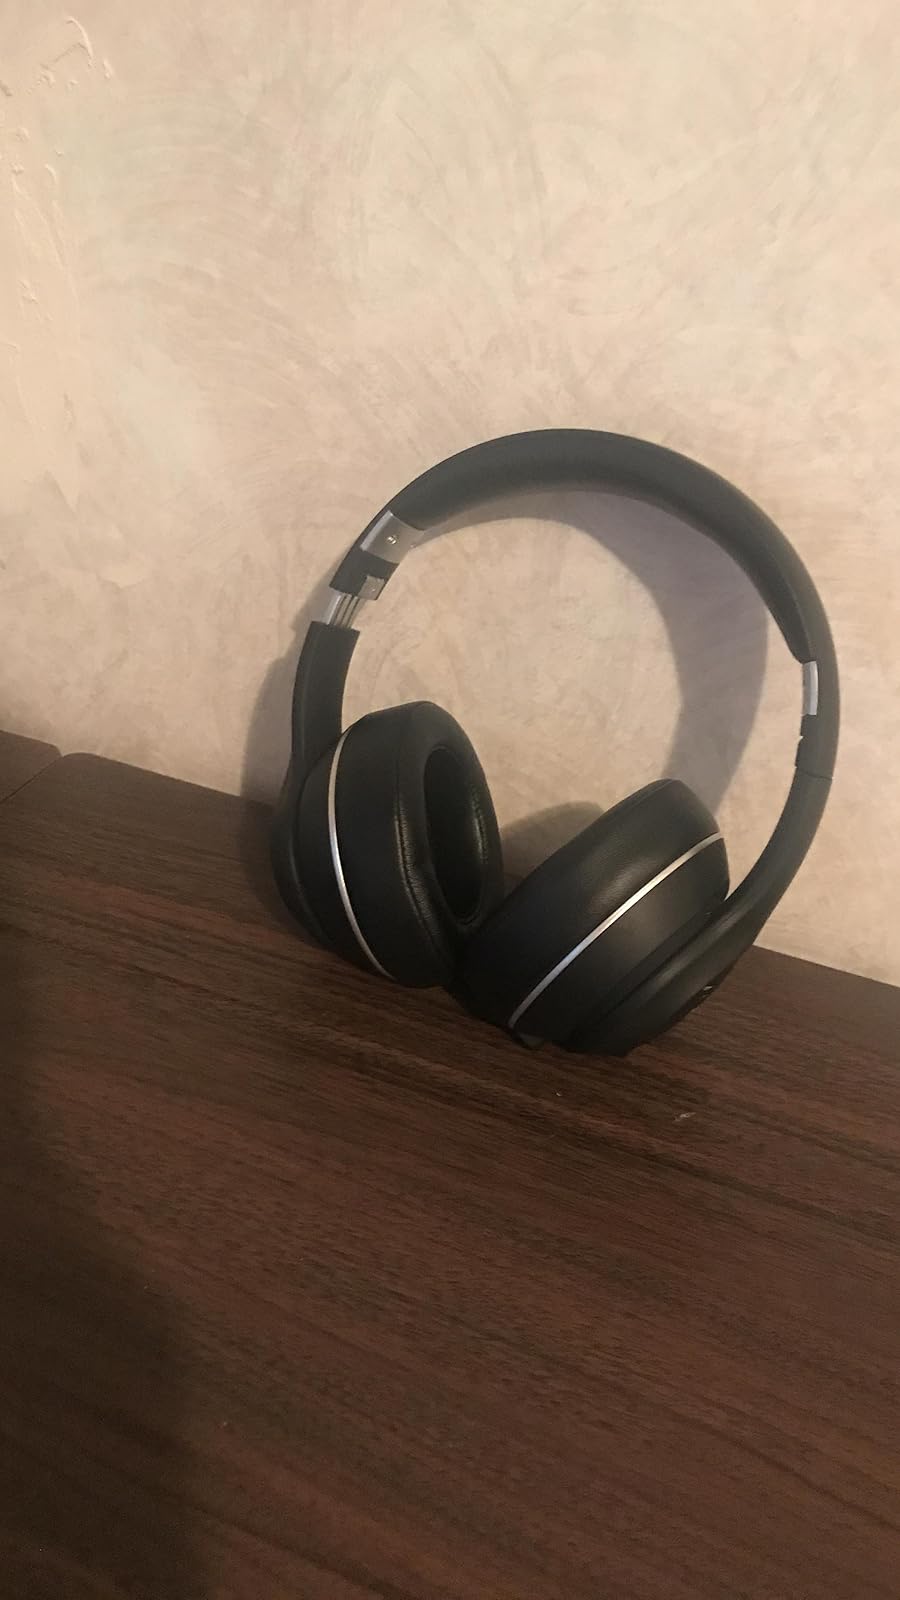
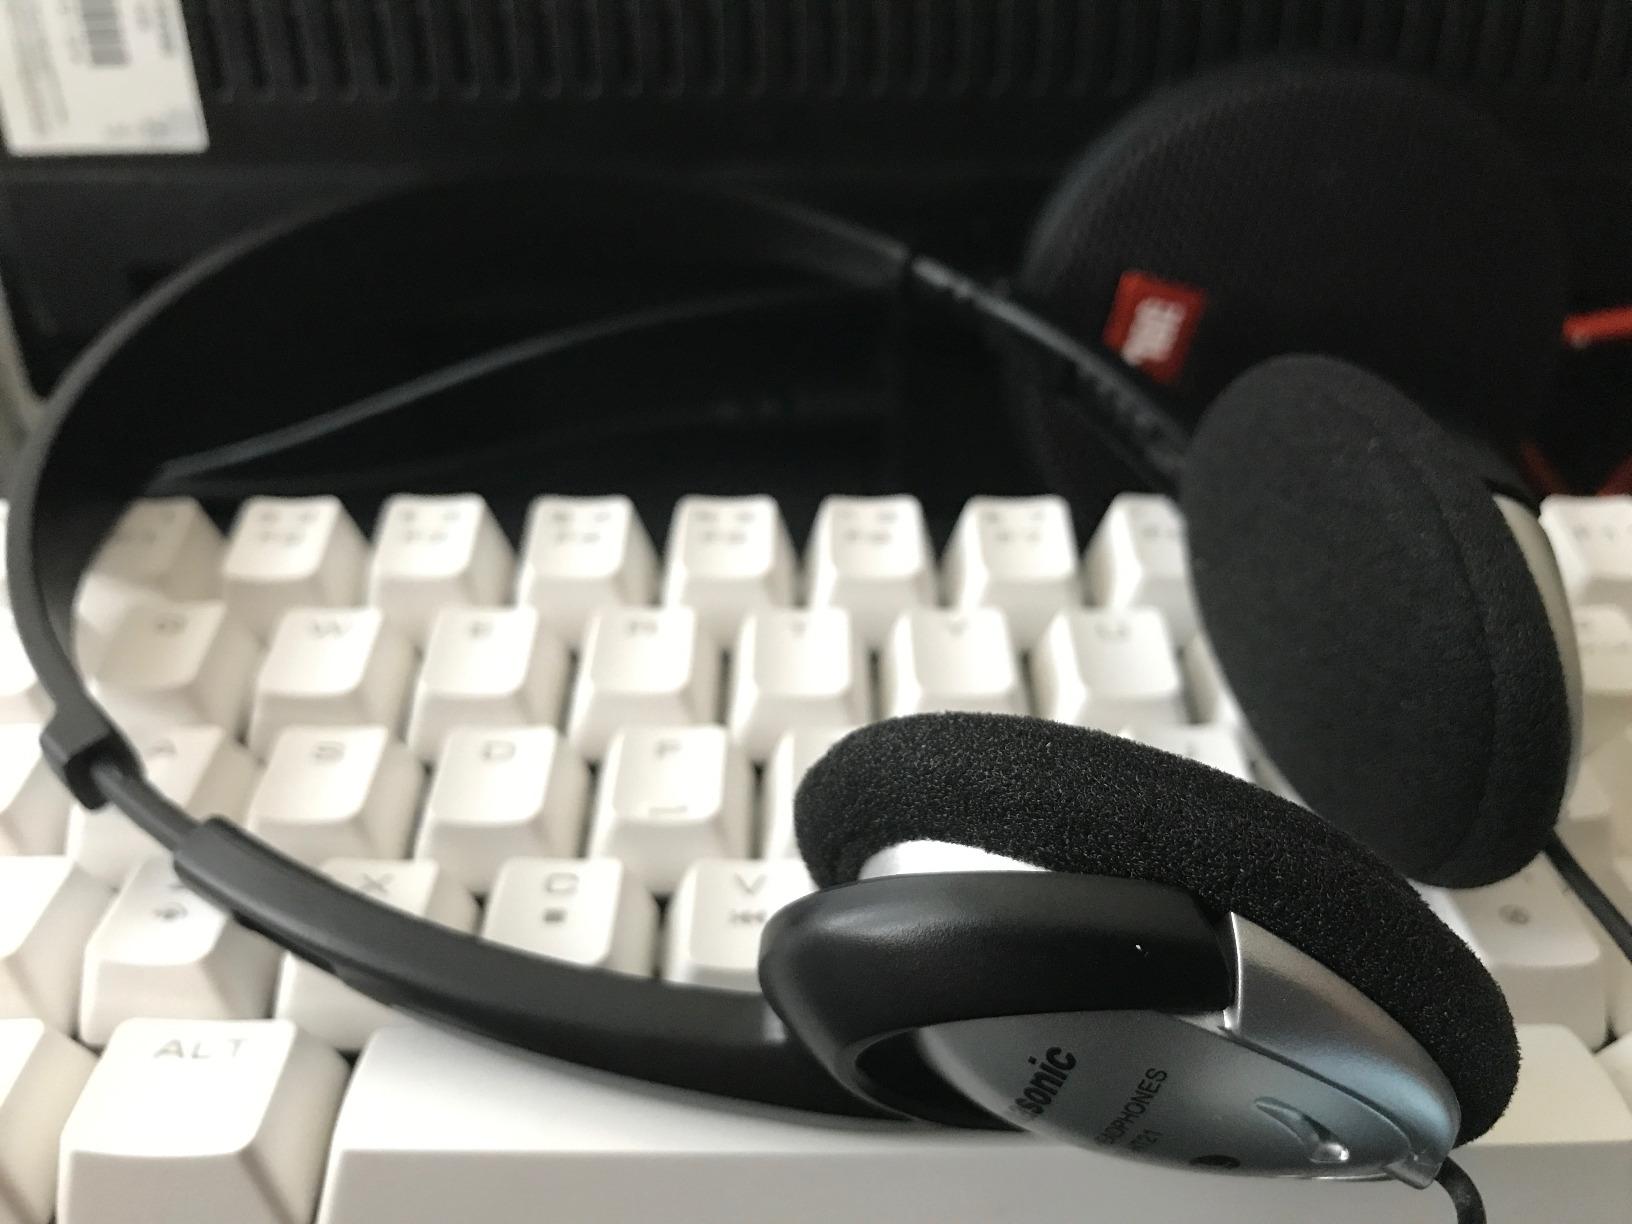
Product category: headphones
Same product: no